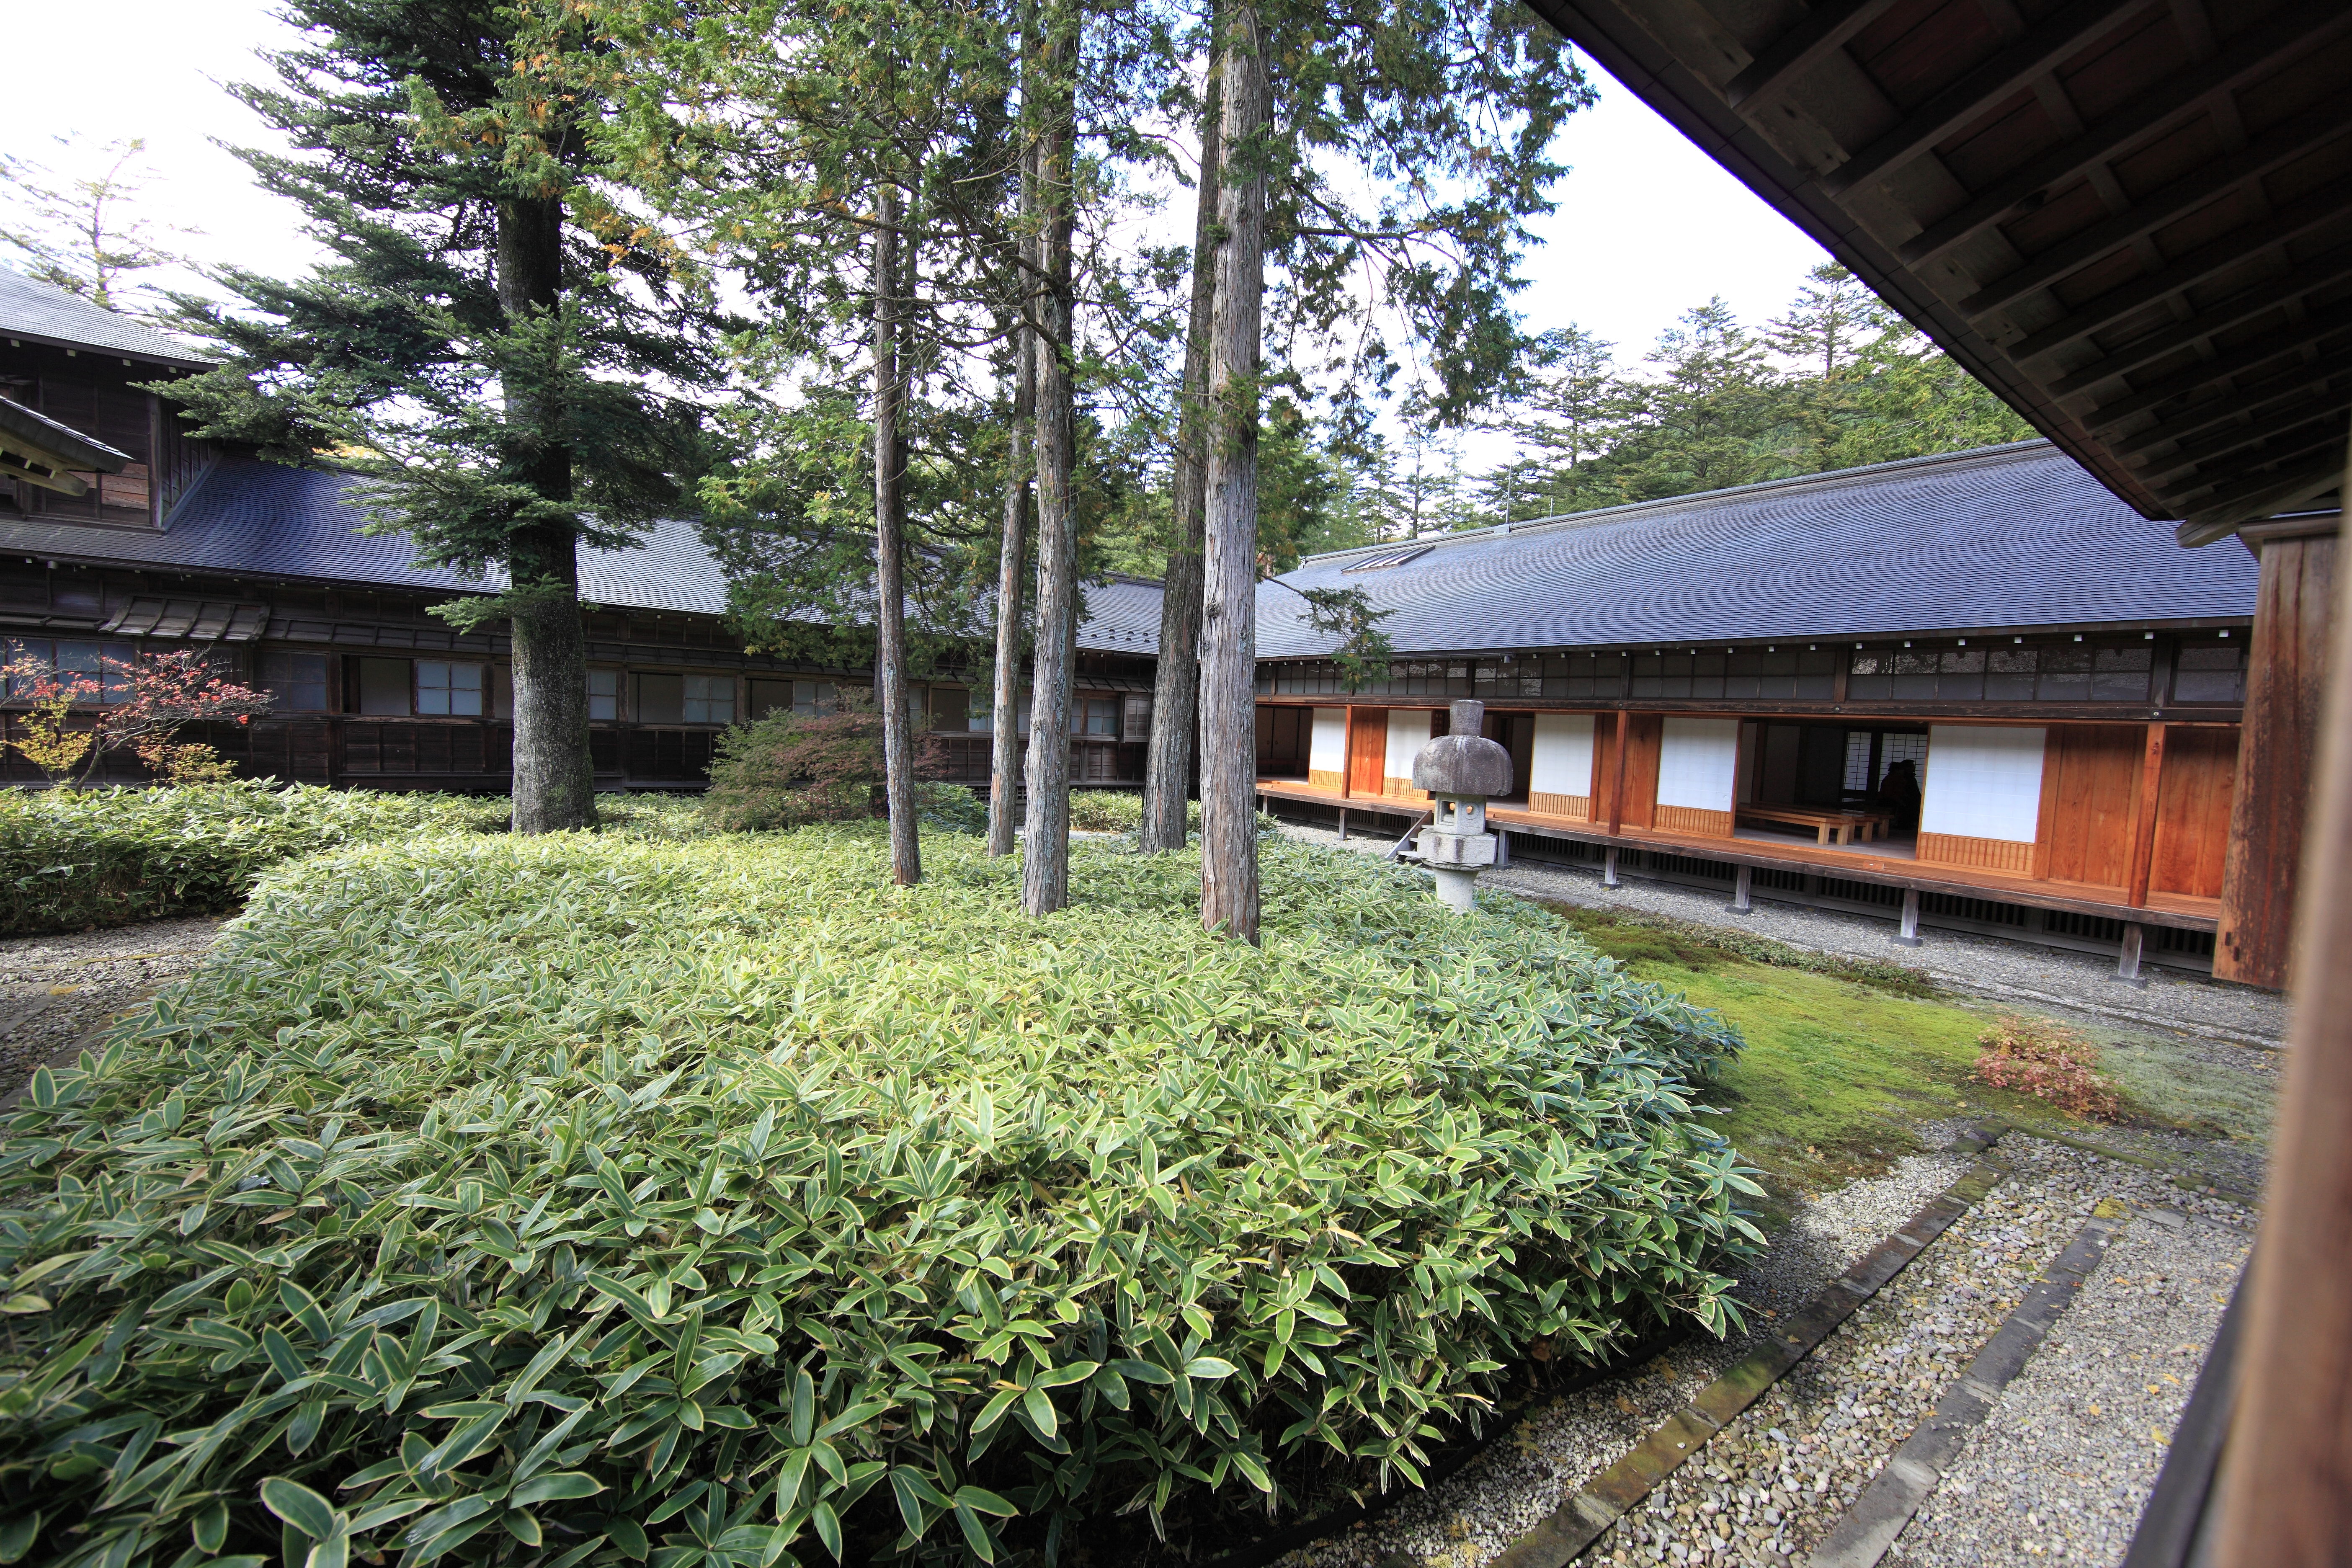
tree, grass, plant, track, villa, house, home, high, cottage, exterior, cool image, design, japanese, tochigi, 5d, style, hires, imperial, i, markii, traditional, hi, res, resolution, nikkoh, tamozawagoyoutei, real estate